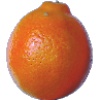
Label: Tangelo 1